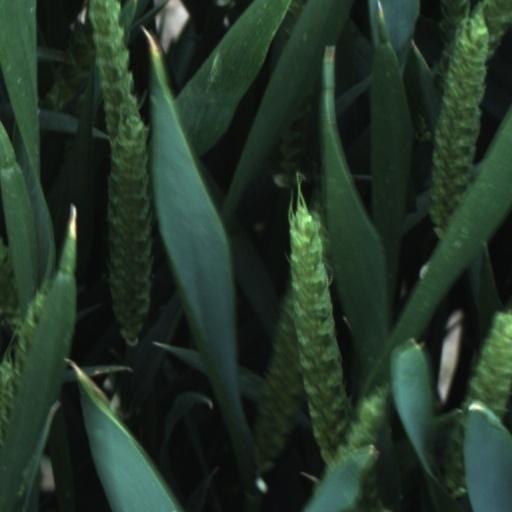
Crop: wheat